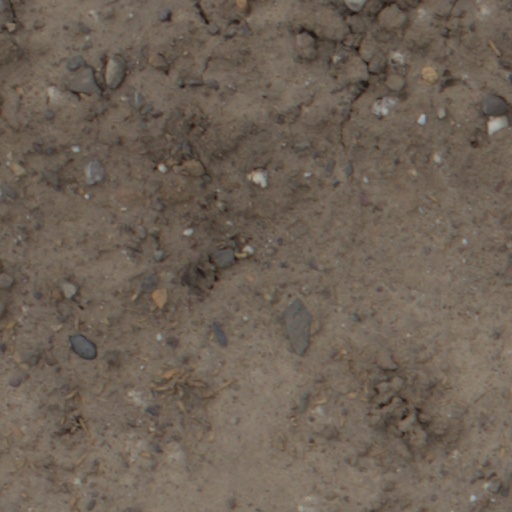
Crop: wheat